Uncle Tobys

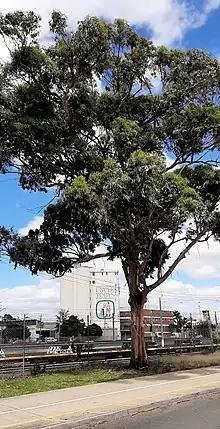
The Uncle Tobys silo on Sunshine Rd, West Footscray, Victoria

During the gold rush in Victoria, brothers Leonard and George Parsons left England and began manufacturing under the name John Bull Oats in Melbourne. In 1861 they established Parsons Bros. which later became Uncle Tobys. Rolled oats were considered a commodity during the era and were mentioned in the financial columns of newspapers.